U.S. Route 40 in Delaware

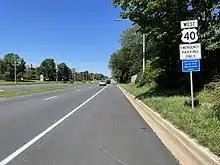
US 40 westbound past DE 72 near Glasgow

US 40 enters Delaware from Maryland west of Glasgow, heading east on four-lane divided Pulaski Highway (which originates in Baltimore). From the state line, the route passes near residential subdivisions. Upon reaching Glasgow, the road continues into commercial areas and the median of the road widens to include businesses in it. US 40 passes north of the Peoples Plaza shopping center and comes to an intersection with DE 896 Bus. in the center of the community. The median of the road narrows as it reaches a junction with DE 896 on the eastern edge of Glasgow. Past this junction, the route runs between Glasgow Park to the north and a mix of development and woods to the south, crossing Belltown Run. US 40 passes through residential and business areas and comes to an intersection with DE 72. Past this intersection, the road curves to the northeast, crossing Norfolk Southern's Delmarva Secondary railroad line at-grade. The route heads through a mix of wooded areas and businesses as it enters Bear, intersecting Salem Church Road/Porter Road. US 40 continues through suburban development with some farm fields, passing to the south of the Wilmington University Athletic Complex. The road widens to six lanes at the Walther Road/Glendale Boulevard junction before reaching an intersection with DE 7 in a business area.